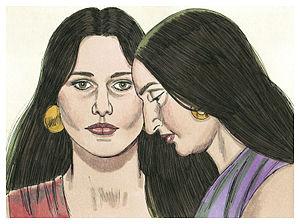
Illustration biblique du livre de la Genèse chapitre 29 עברית: 29 האיור המקראי של change me! פרק हिन्दी: {{{hi}}} अध्याय change me! की पुस्तक की बाइबिल चित्रण Bahasa Indonesia: Ilustrasi Alkitab dari Kitab Kejadian pasal 29 Italiano: Illustrazione biblica del libro della change me! Capitolo 29 日本語: change me!29章の本の聖書の実例 Jawa: Ilustrasi Alkitab saking Kitab Purwaning Dumadi pasal 29 한국어: change me! 29 장 장부의 성경 그림 Bahasa Melayu: Ilustrasi Alkitab dari Kitab Kejadian pasal 29